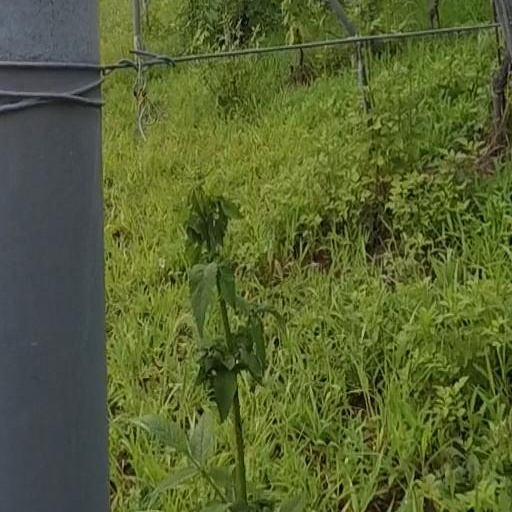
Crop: grape